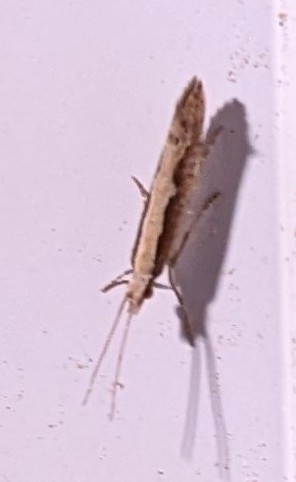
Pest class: diamondback_moth